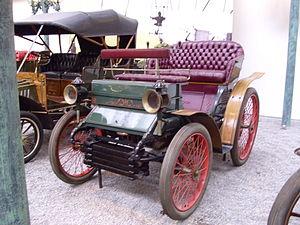
Cette liste présente les véhicules automobiles protégés au titre des monuments historiques en France.